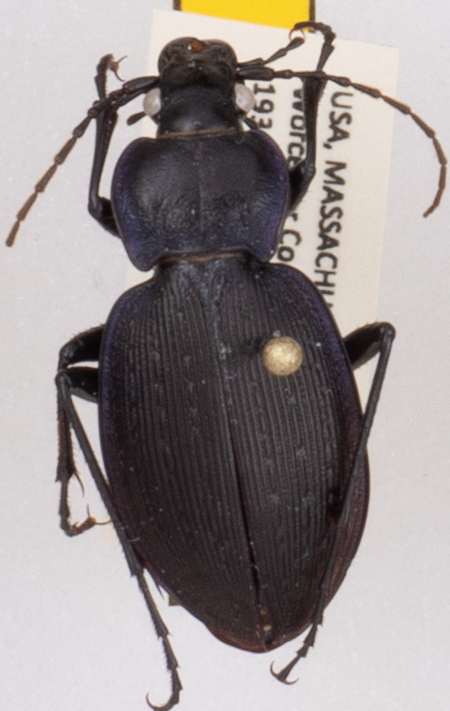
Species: Carabus goryi
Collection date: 2018-07-17
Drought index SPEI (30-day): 0.806
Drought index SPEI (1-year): -0.04
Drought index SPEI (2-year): -0.492